CHEK-DT

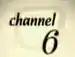
CHEK's first logo, used from 1956 to 1960

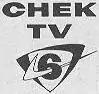
CHEK logo used from early 1960s to 1963; it is the first known usage of a "check mark" first era as the station's logo.

The station first signed on the air on December 1, 1956. Originally operating as a CBC affiliate, it was founded by David Armstrong, owner of local radio station CKDA (1220 AM, now CJZN-FM on 91.3); Armstrong originally applied to assign the CKTV call letters for the station, which was changed to CHEK-TV prior to the station's sign-on. Its original studio facilities were located on Epsom Drive in Saanich. Initially, the radio and television stations shared staff such as Andy Steven (who was CHEK's first news director) and Keith MacKenzie (who served as its sports director). CHEK was the only local television station that operated on Vancouver Island for many years, until CHUM Limited signed on CIVI-TV (channel 53) in October 2001. The station was the first (and is currently the oldest) privately owned television station in British Columbia. Only CBC owned-and-operated station CBUT-DT (channel 2) in Vancouver has been on the air longer, having signed on in December 1953.